Museum of Bad Art

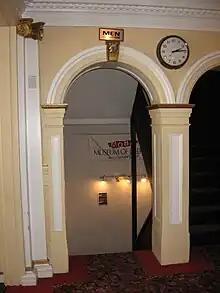
"2:14" by Kafka Liz (2009). The original stairwell entrance to the Museum of Bad Art and the men's restroom

Word of the museum's collection continued to spread until, according to "Permanent Interim Acting Director" Louise Reilly Sacco, "it got completely out of hand" when a group of senior citizens on a tour bus stopped to see it. In 1995, the display space was moved to the basement of the Dedham Community Theatre, a building with an aesthetic described in 2004 as "ramshackle". The museum in Dedham had no fixed operating hours, instead being open while the theater upstairs was open. As "The Boston Globe" notes, the art collection was appropriately placed "just outside the men's room", where sounds and smells carry to the collection and the constant flushing of the toilet "supposedly helps maintain a uniform humidity", according to the "South China Morning Post".